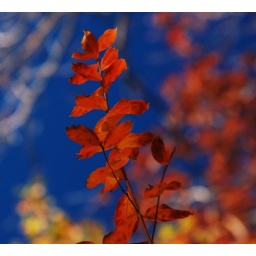
Ar365-week8-day 57-fall color. Simple shot today of the crepe myrtles looking very red against the dark blue sky.